Wm. Knabe & Co.

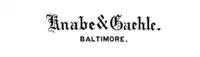
Nameboard label, before 1855

In 1839, Knabe formed a partnership with Henry Gaehle for the purpose of manufacturing pianos and by 1841 they moved to larger workshops at 13 South Liberty Street. In 1843 they opened warerooms at the corner of Eutaw Street and Cowpen Alley, and four years later removed their warerooms to 9 Eutaw Street, opposite the Eutaw house, selling pianos priced between $180 and $400. By 1852 they had expanded to 4, 6, 8, 9 and 11 Eutaw Street. Knabe & Gaehle won first premiums for square pianos from the Maryland Institute for the Promotion of Mechanic Arts in 1848, 1849, and 1850, as well as for grand pianos in 1849.